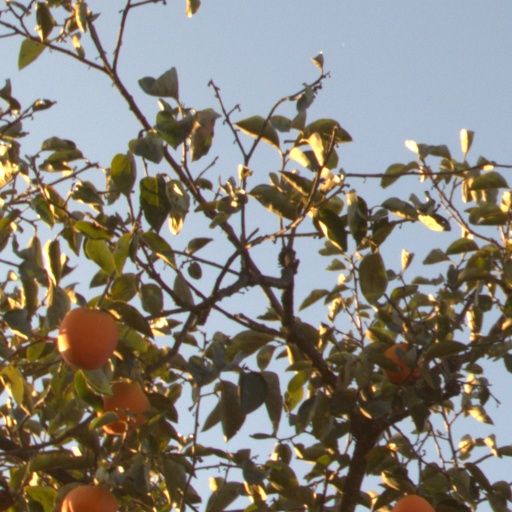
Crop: grape